Mary Windeyer

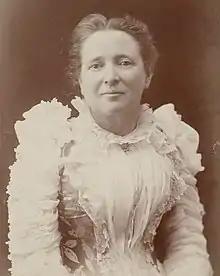

Lady Mary Elizabeth Windeyer (28 September 1836 – 3 December 1912) was an Australian women's rights campaigner, particularly in relation to women's suffrage in New South Wales, a philanthropist and charity organizer.